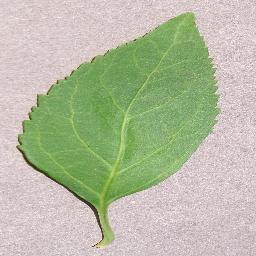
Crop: cherry
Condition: (including_sour)_healthy